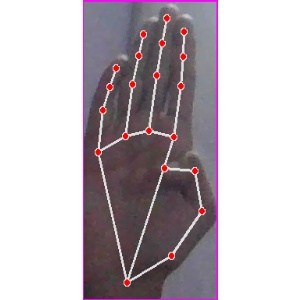
अक्षर: झ